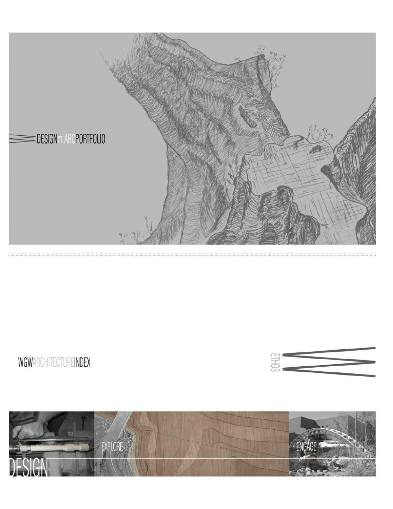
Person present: No